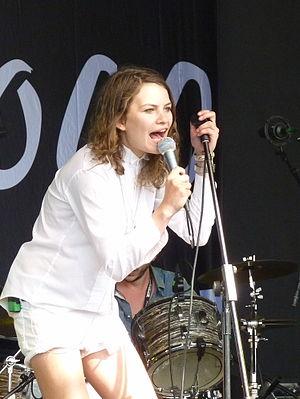
Coco Sumner est une chanteuse et compositrice britannique, née le 30 juillet 1990 à Pise en Italie. En 2010, elle sort son premier album sous le nom de son groupe, I Blame Coco. C'est la fille de Sting et de Trudie Styler. Elle est la demi-sœur de Joe Sumner et la sœur de Mickey Sumner.